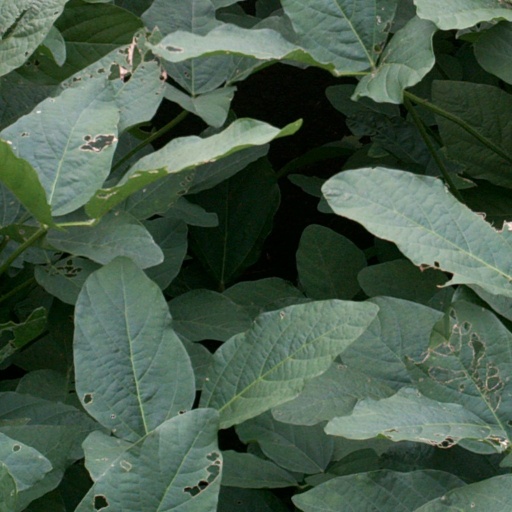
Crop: soybean